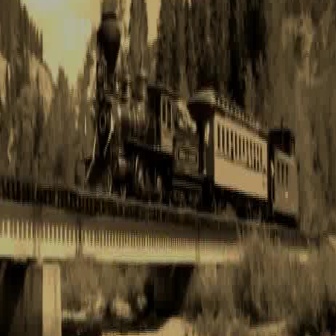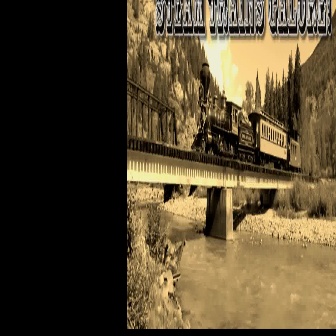
  Please identify the target specified by the bounding box [83,9,298,225] in the first image and locate it in the second image. Return the coordinates in [x_min,y_min,x_max,y_max] format.
Answer: [190,61,300,172]